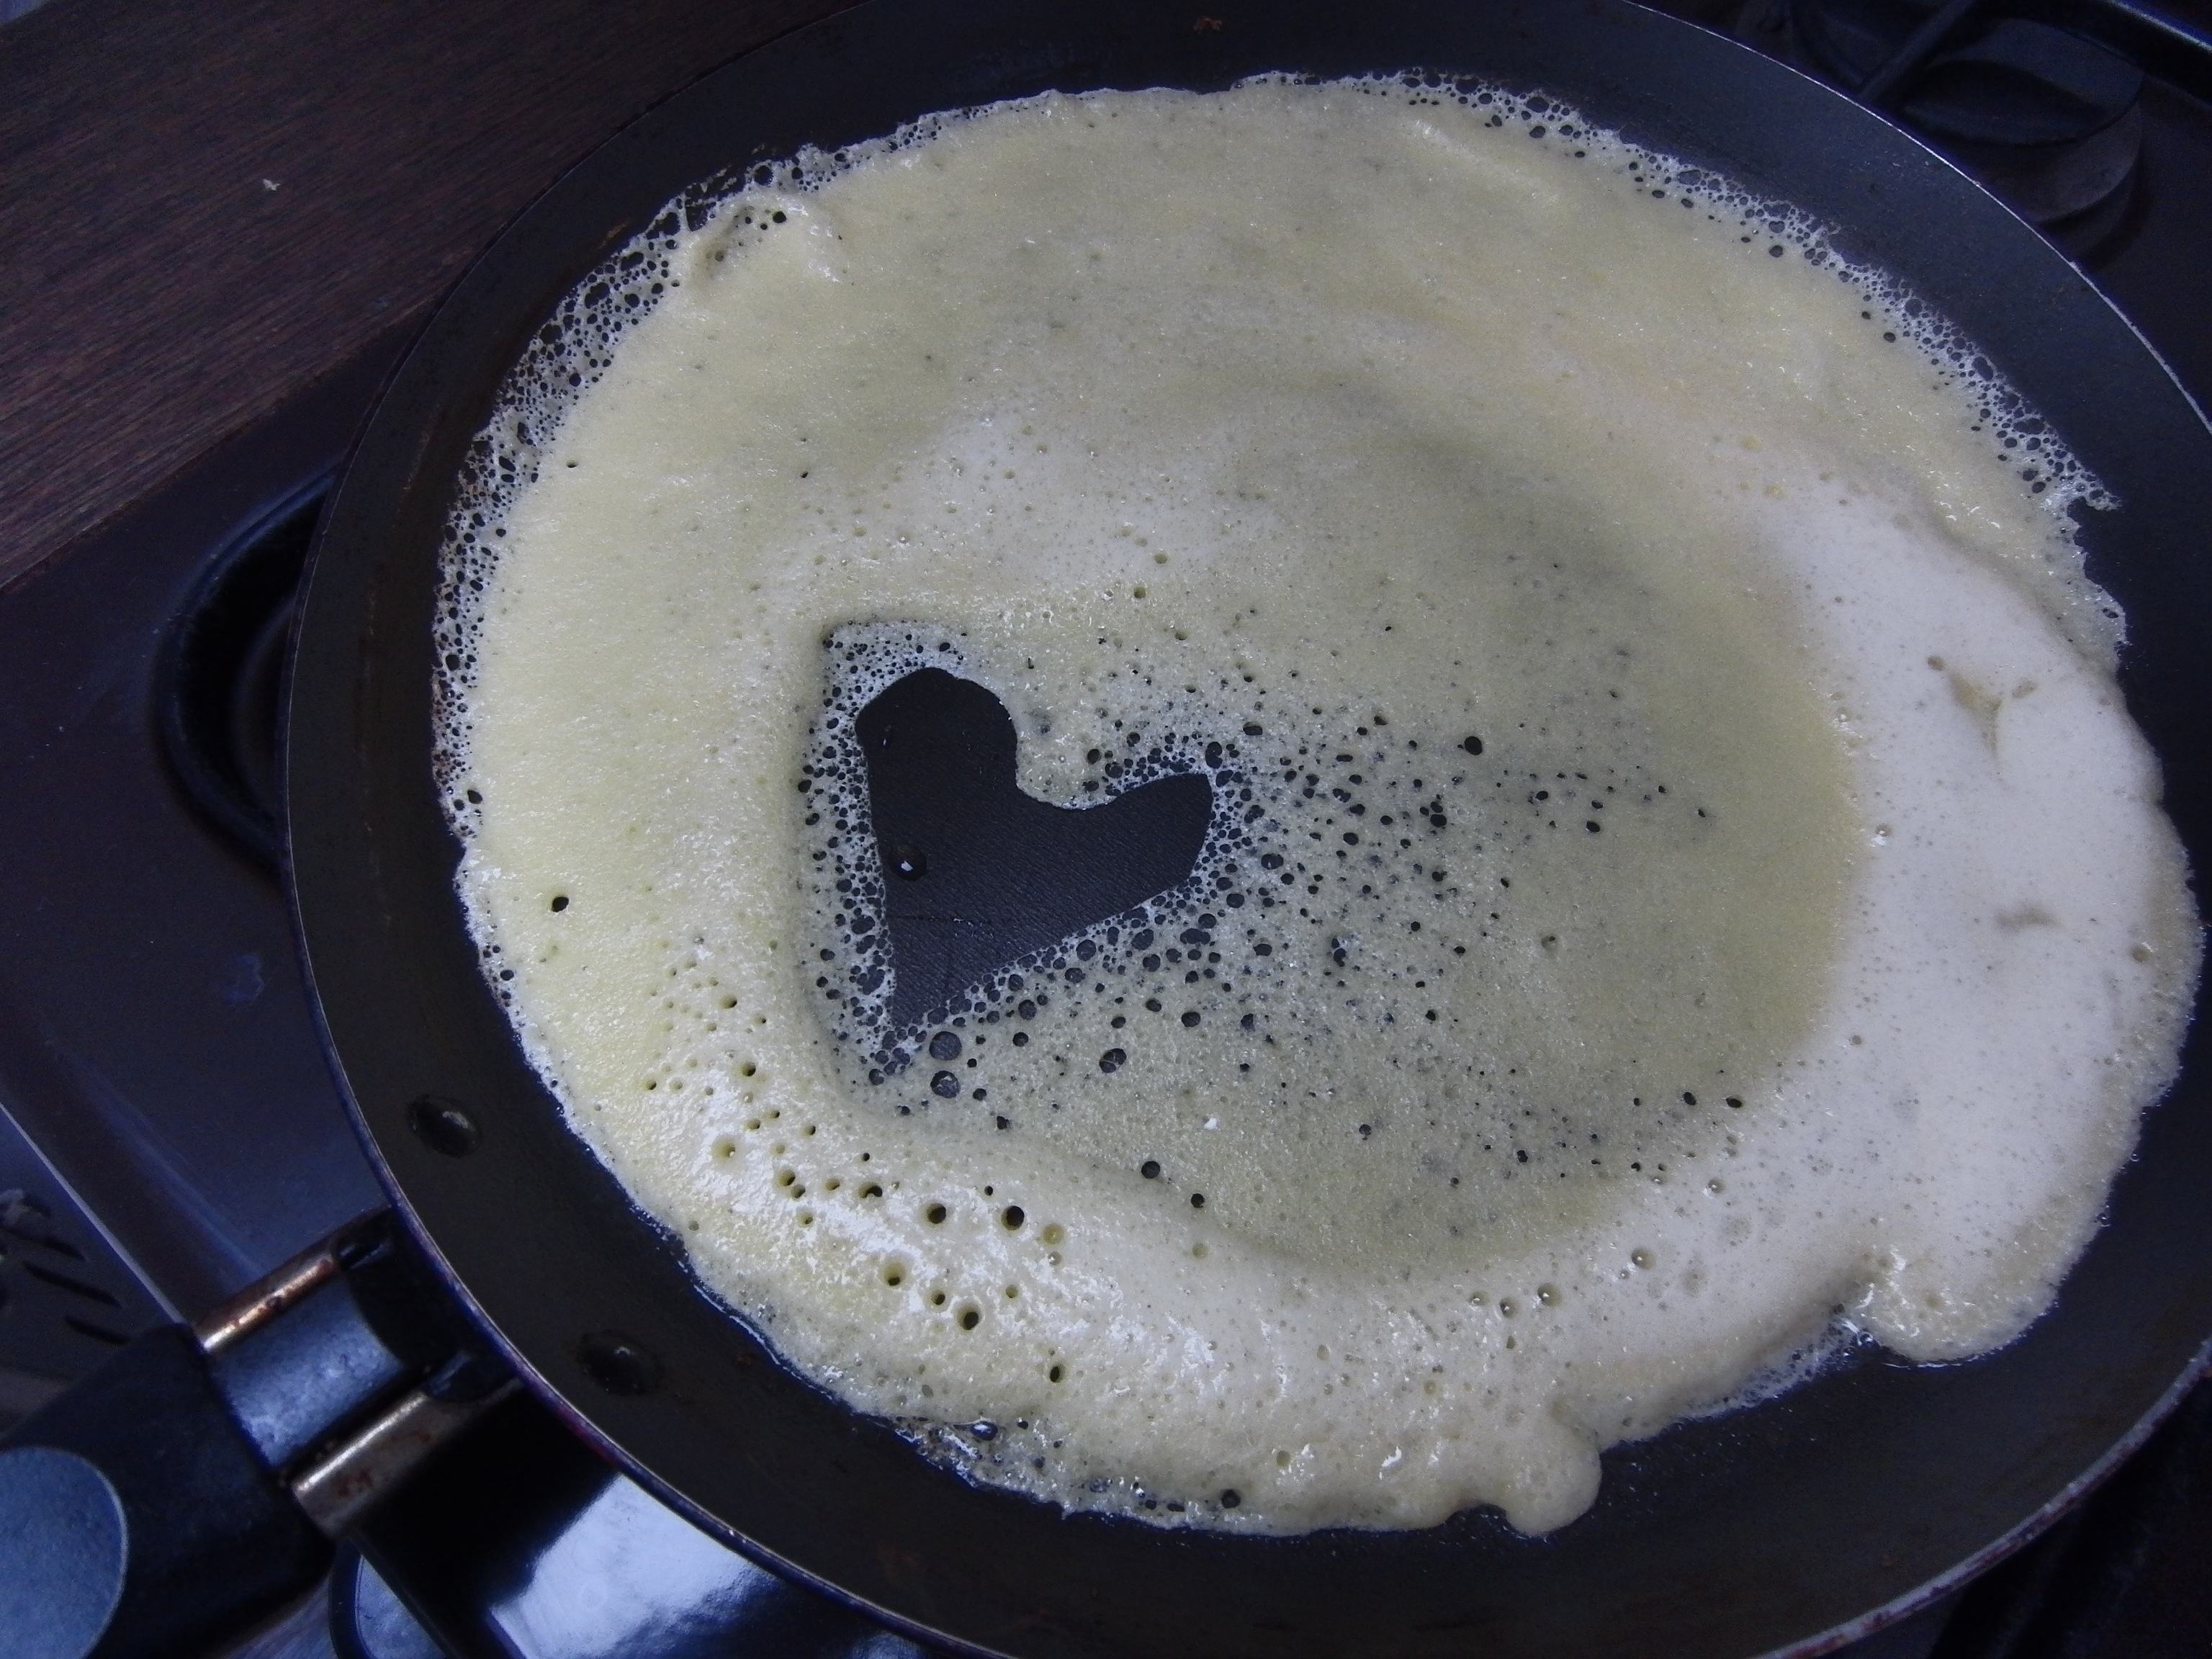
sweet, dish, meal, food, produce, kitchen, breakfast, baking, dessert, cuisine, pancake, cook, coconut, whipped cream, icing, hearth